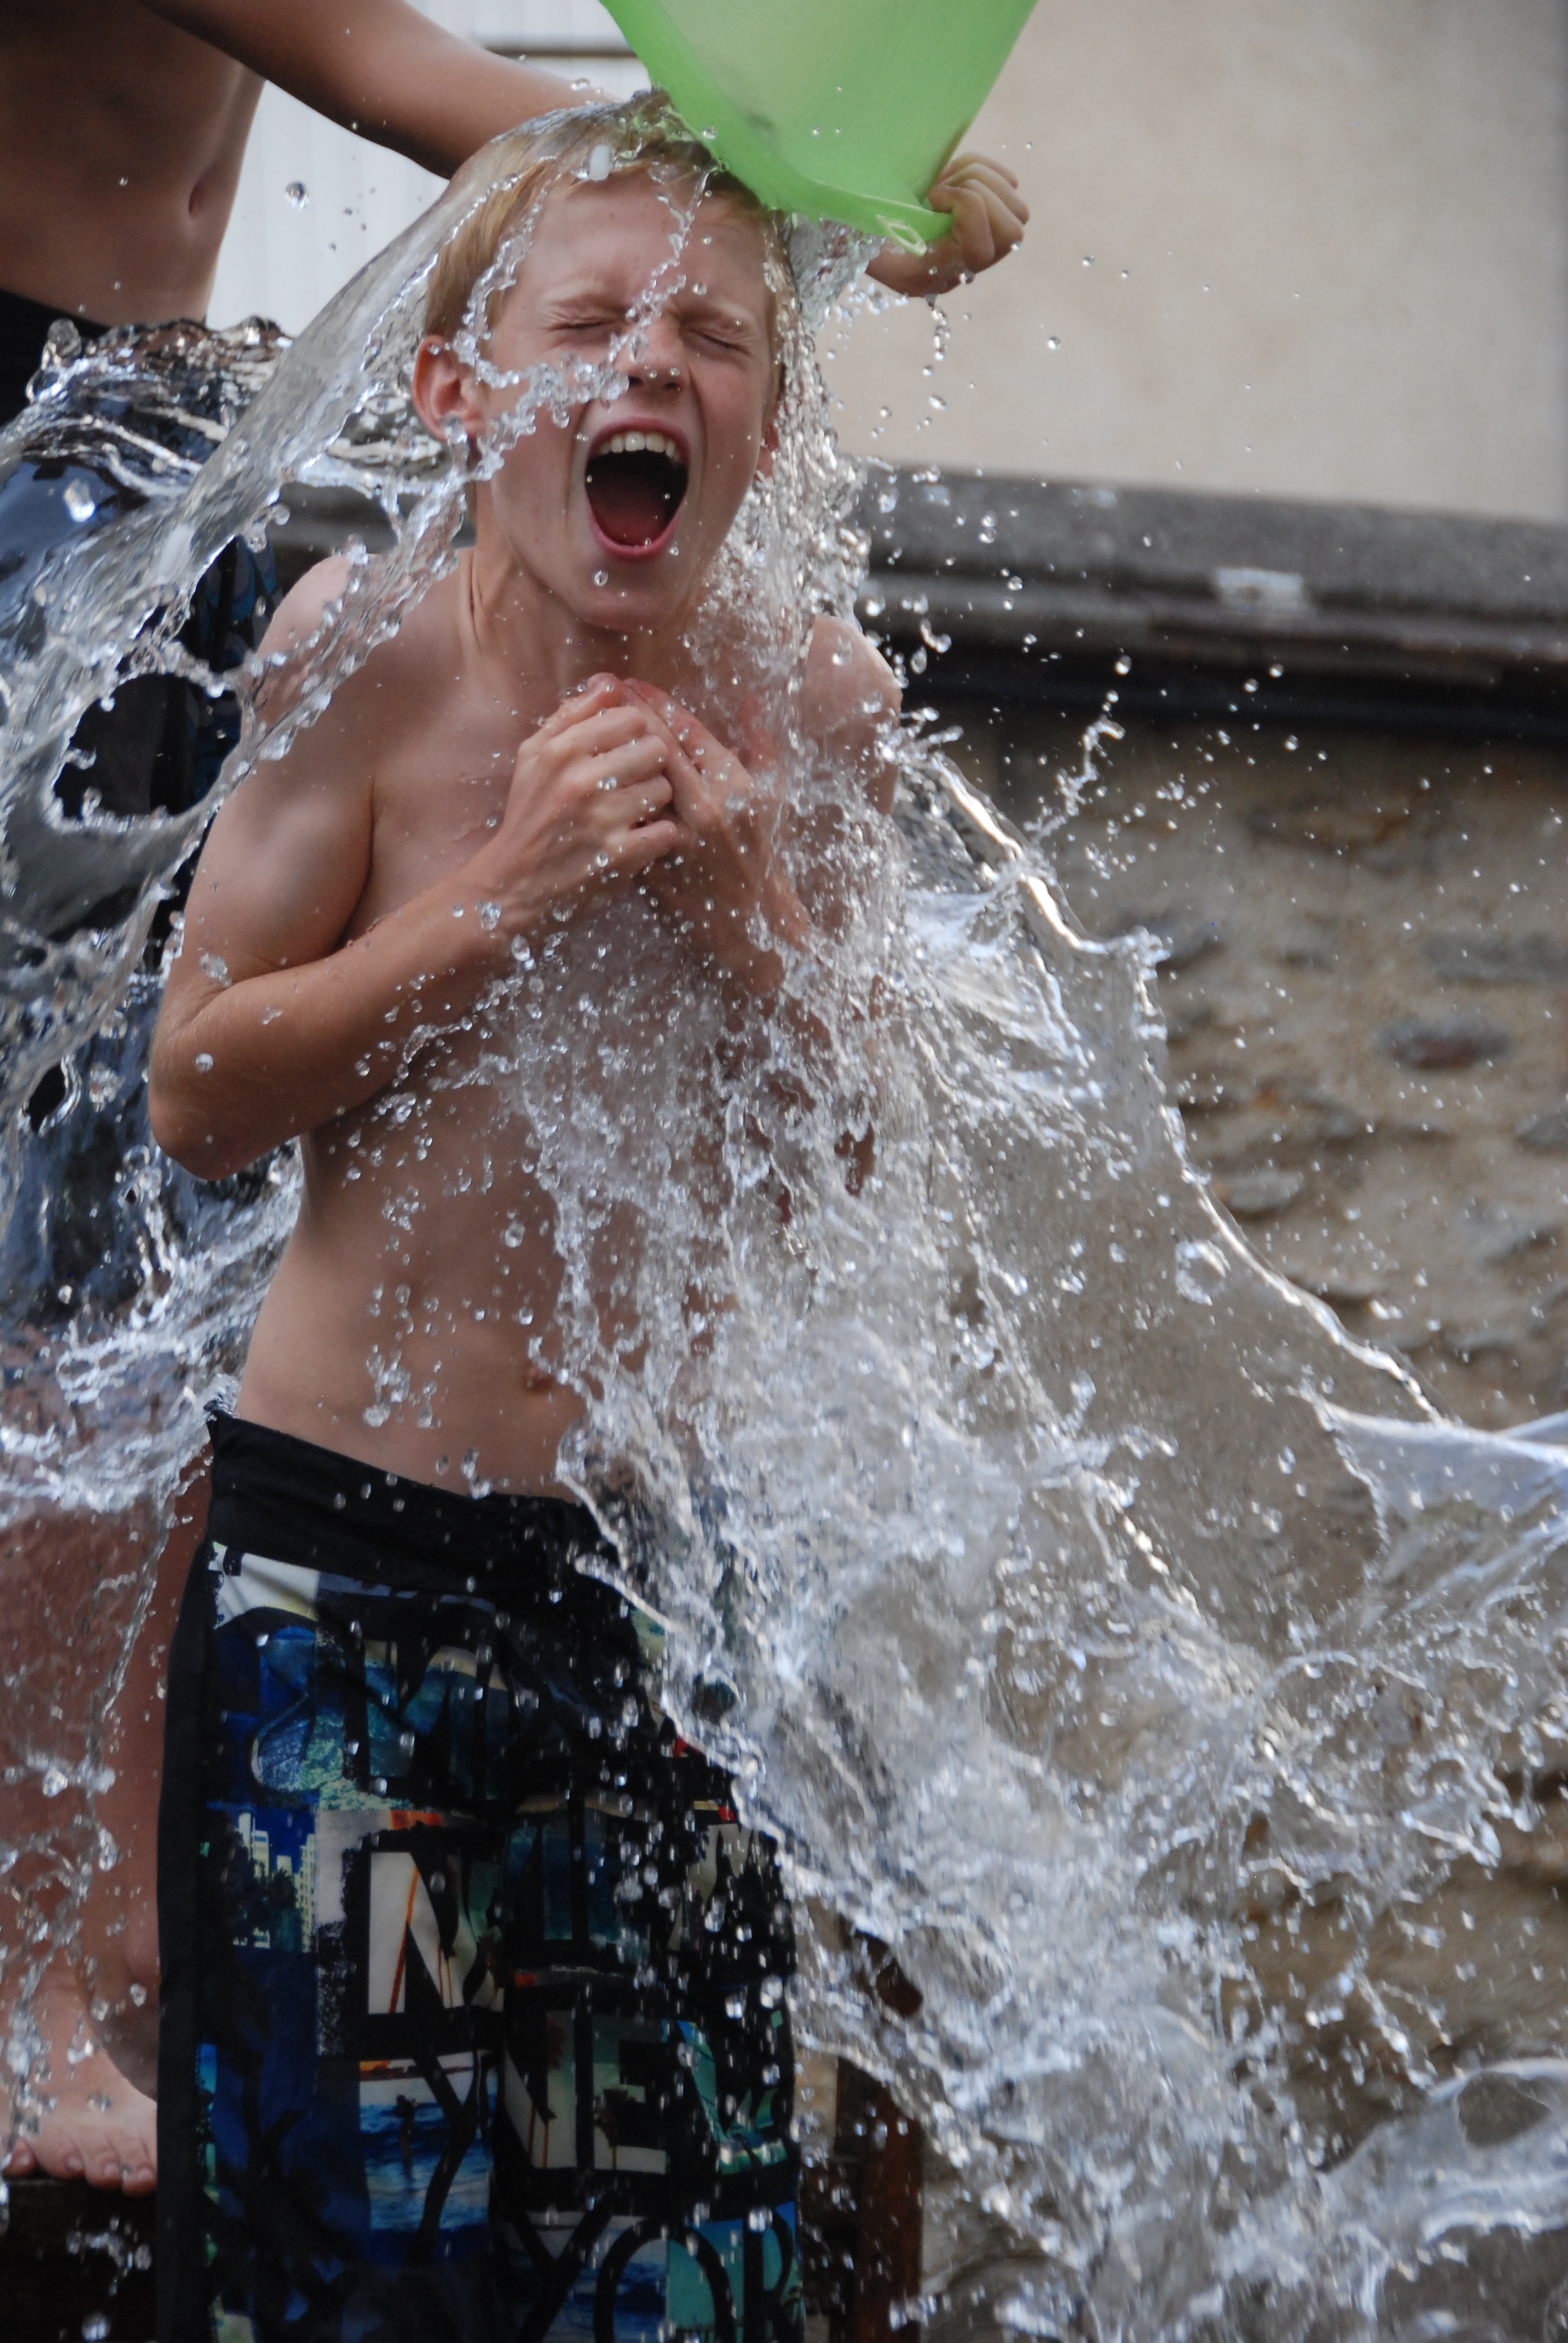
water, cold, play, ice, model, spring, carnival, child, fashion, clothing, lady, season, bucket, fun, beauty, ice bucket, costume, surprise, frozen water, refresh, heatwave